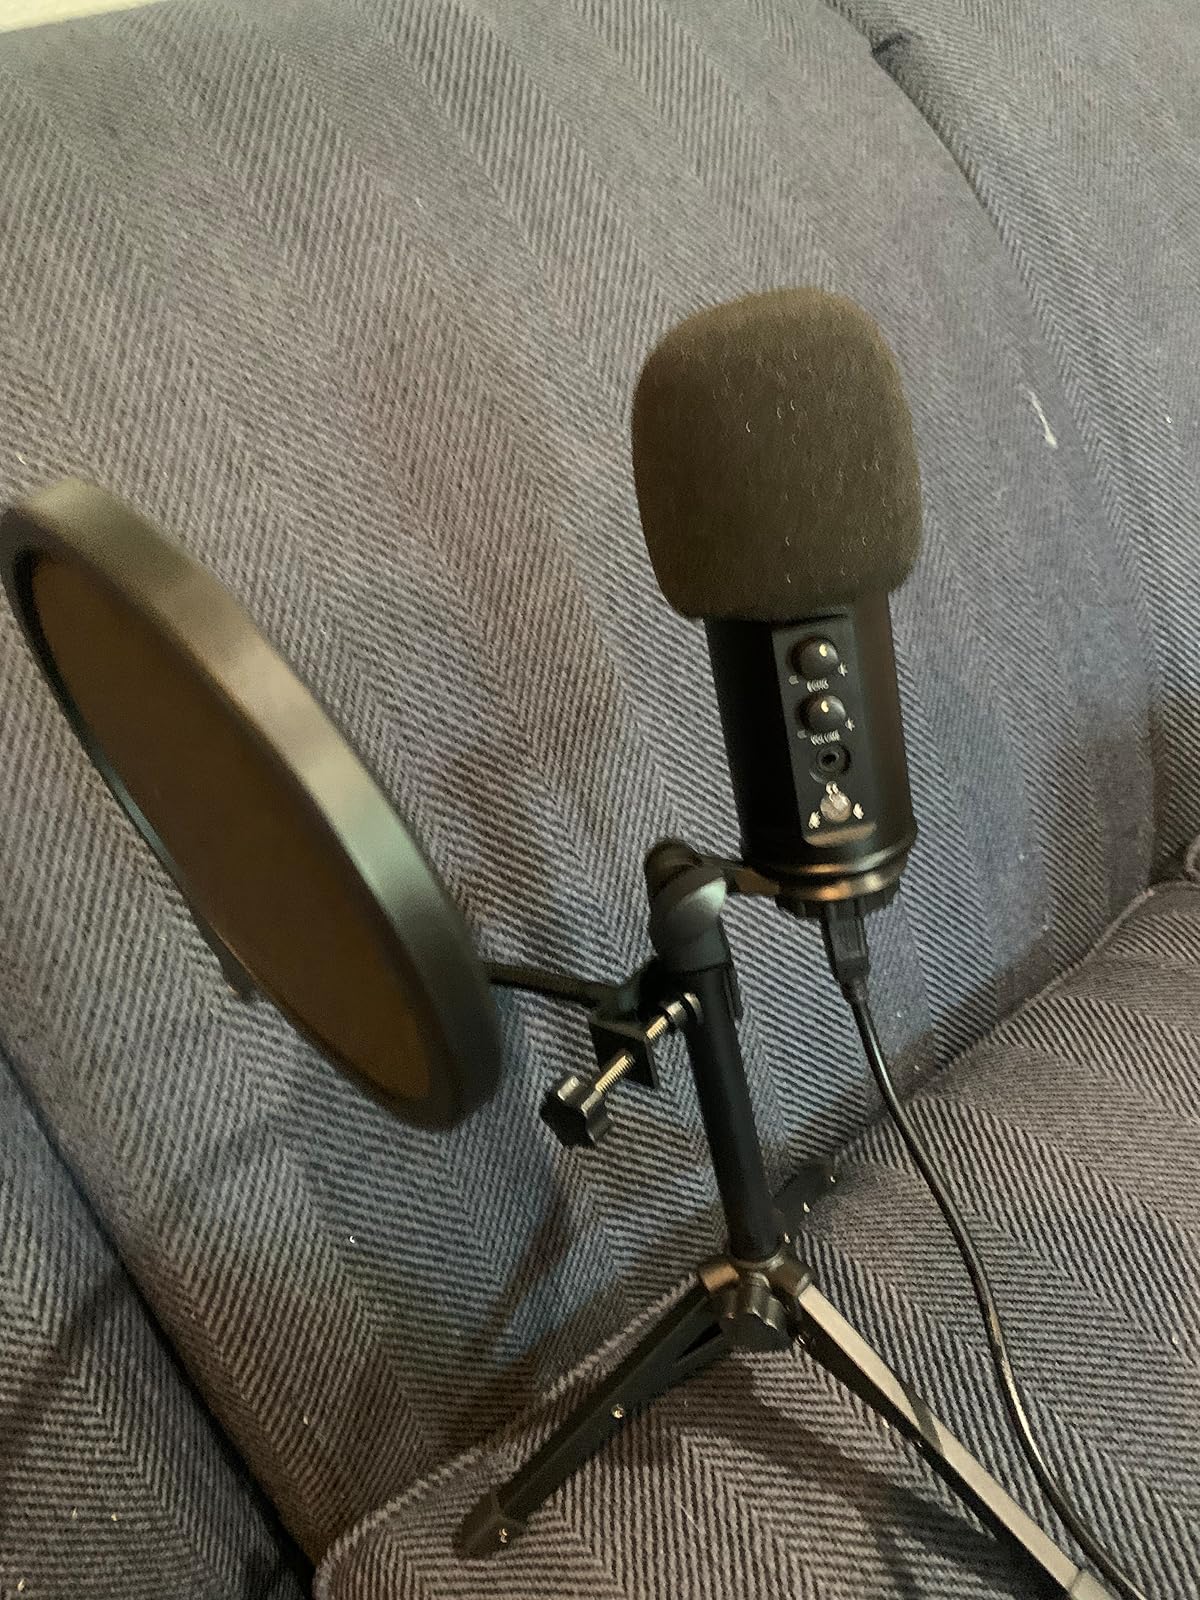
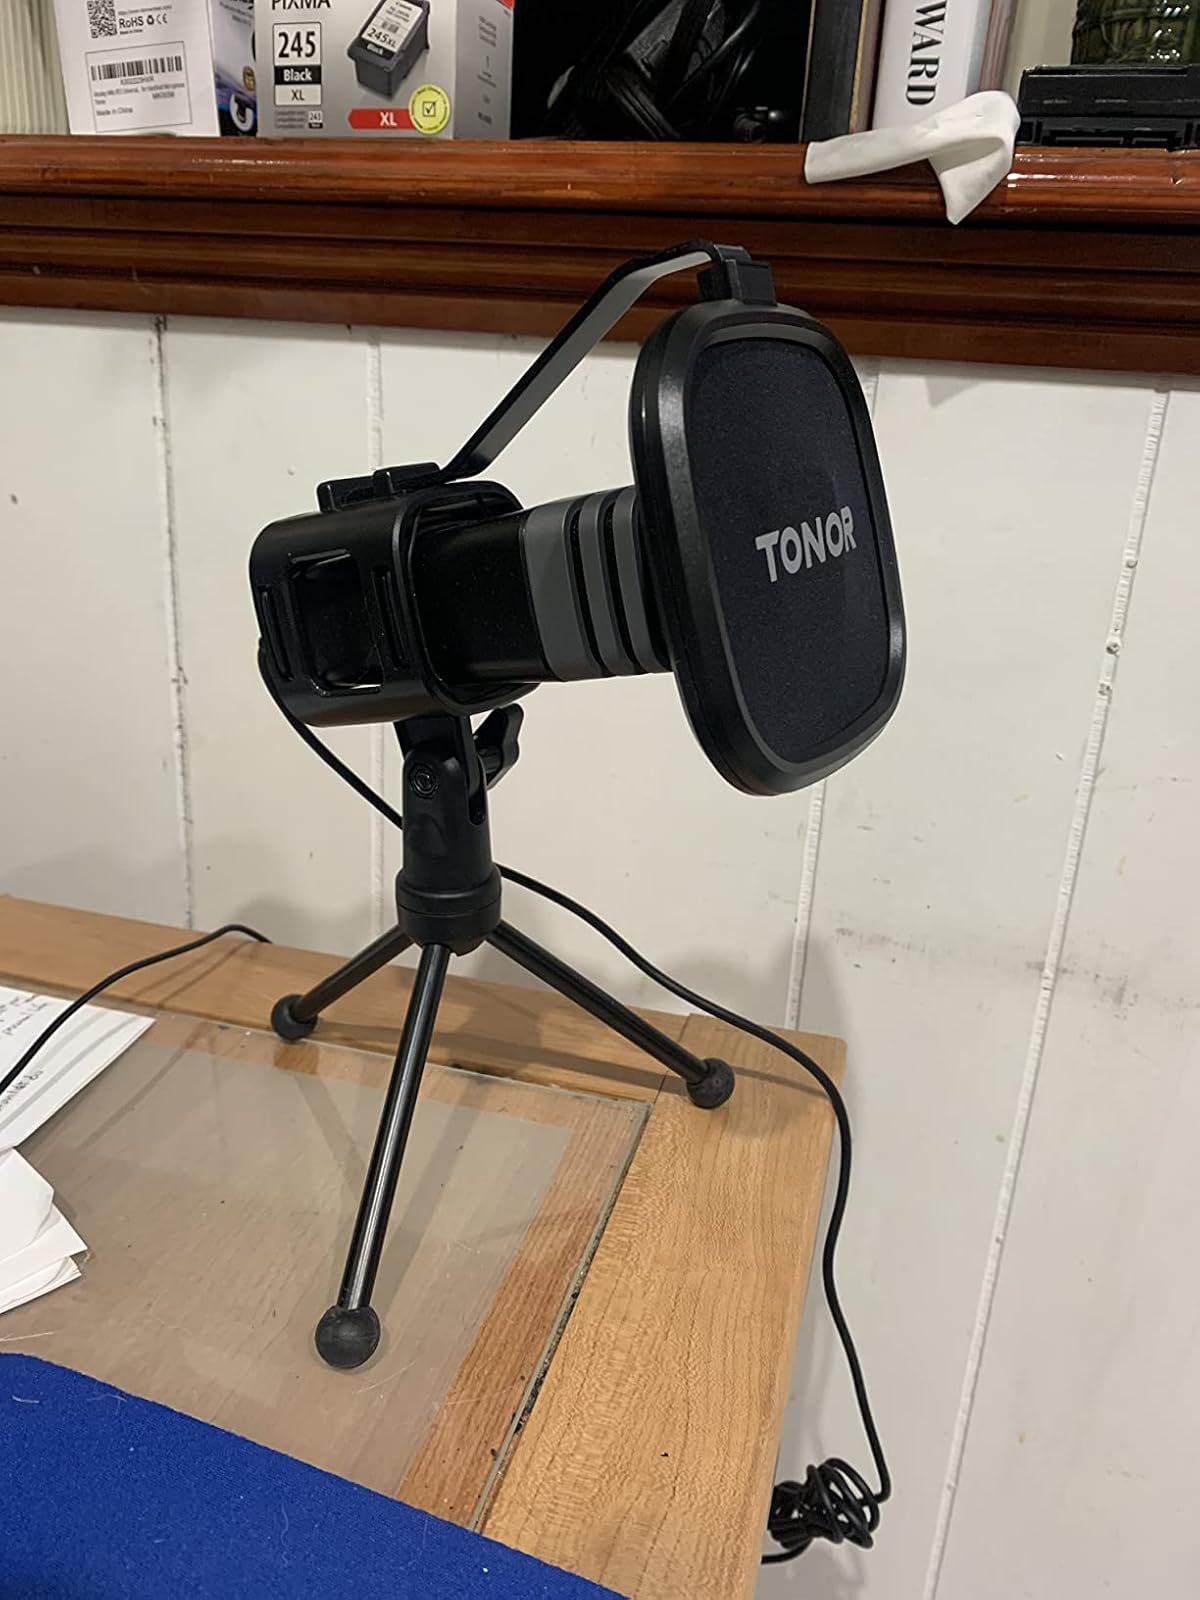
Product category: microphone
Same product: no